Fulda Gap

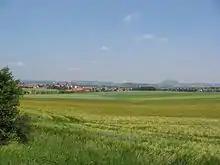
Terrain near the central German town of Fulda.

The armored cavalry would have also served as a screening force in continuous visual contact with the Warsaw Pact forces, reporting on their composition and activities, and forcing advancing Warsaw Pact forces to deploy while the cavalry fought delaying actions. In order to defend the Fulda Gap and stop a Warsaw Pact advance, as opposed to conducting screening and delaying actions, U.S. V Corps planned to move two divisions, one armored and one mechanized, forward from bases in the Frankfurt and Bad Kreuznach areas.